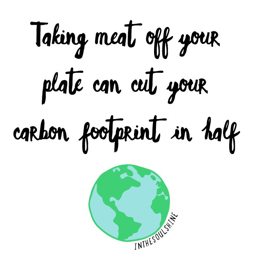
plant - based diets doing the world of good